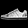
Label: Sneaker